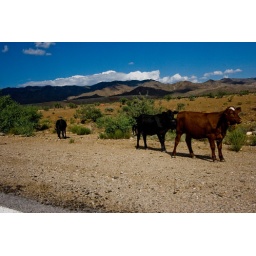
Just some cows wandering out into the road in the middle of nowhere...on the way to Vegas.